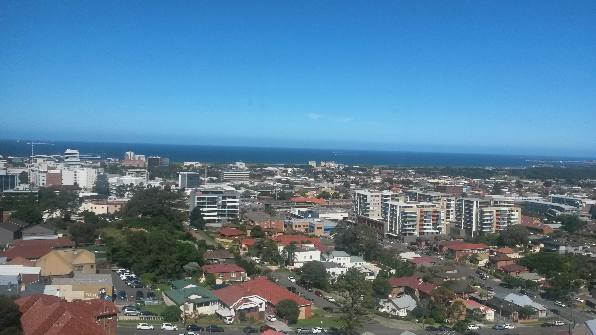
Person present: No